The Tony Danza Show (2004 talk show)

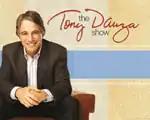
Title card

The Tony Danza Show is a daytime variety talk show that premiered on September 13, 2004, in syndication and was distributed by Buena Vista Television. The show ran until May 26, 2006, and was recorded at the ABC studio complex on Manhattan's Upper West Side; like its sibling show, "Live with Regis and Kelly", "The Tony Danza Show" was offered to Eastern Time Zone stations as a live show, with the stations choosing this option airing it at 10 AM Eastern.